Sky position (RA, Dec in degrees): 237.942, 8.557
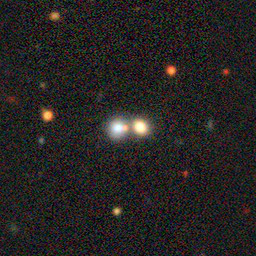
Galaxy morphology: Merging Galaxies